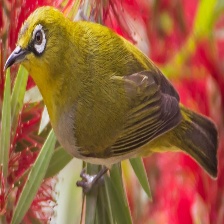
Species: MALAGASY WHITE EYE
Scientific name: ZOSTEROPS MADERASPATANUS